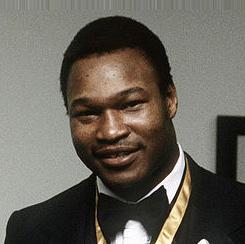
Age: 29